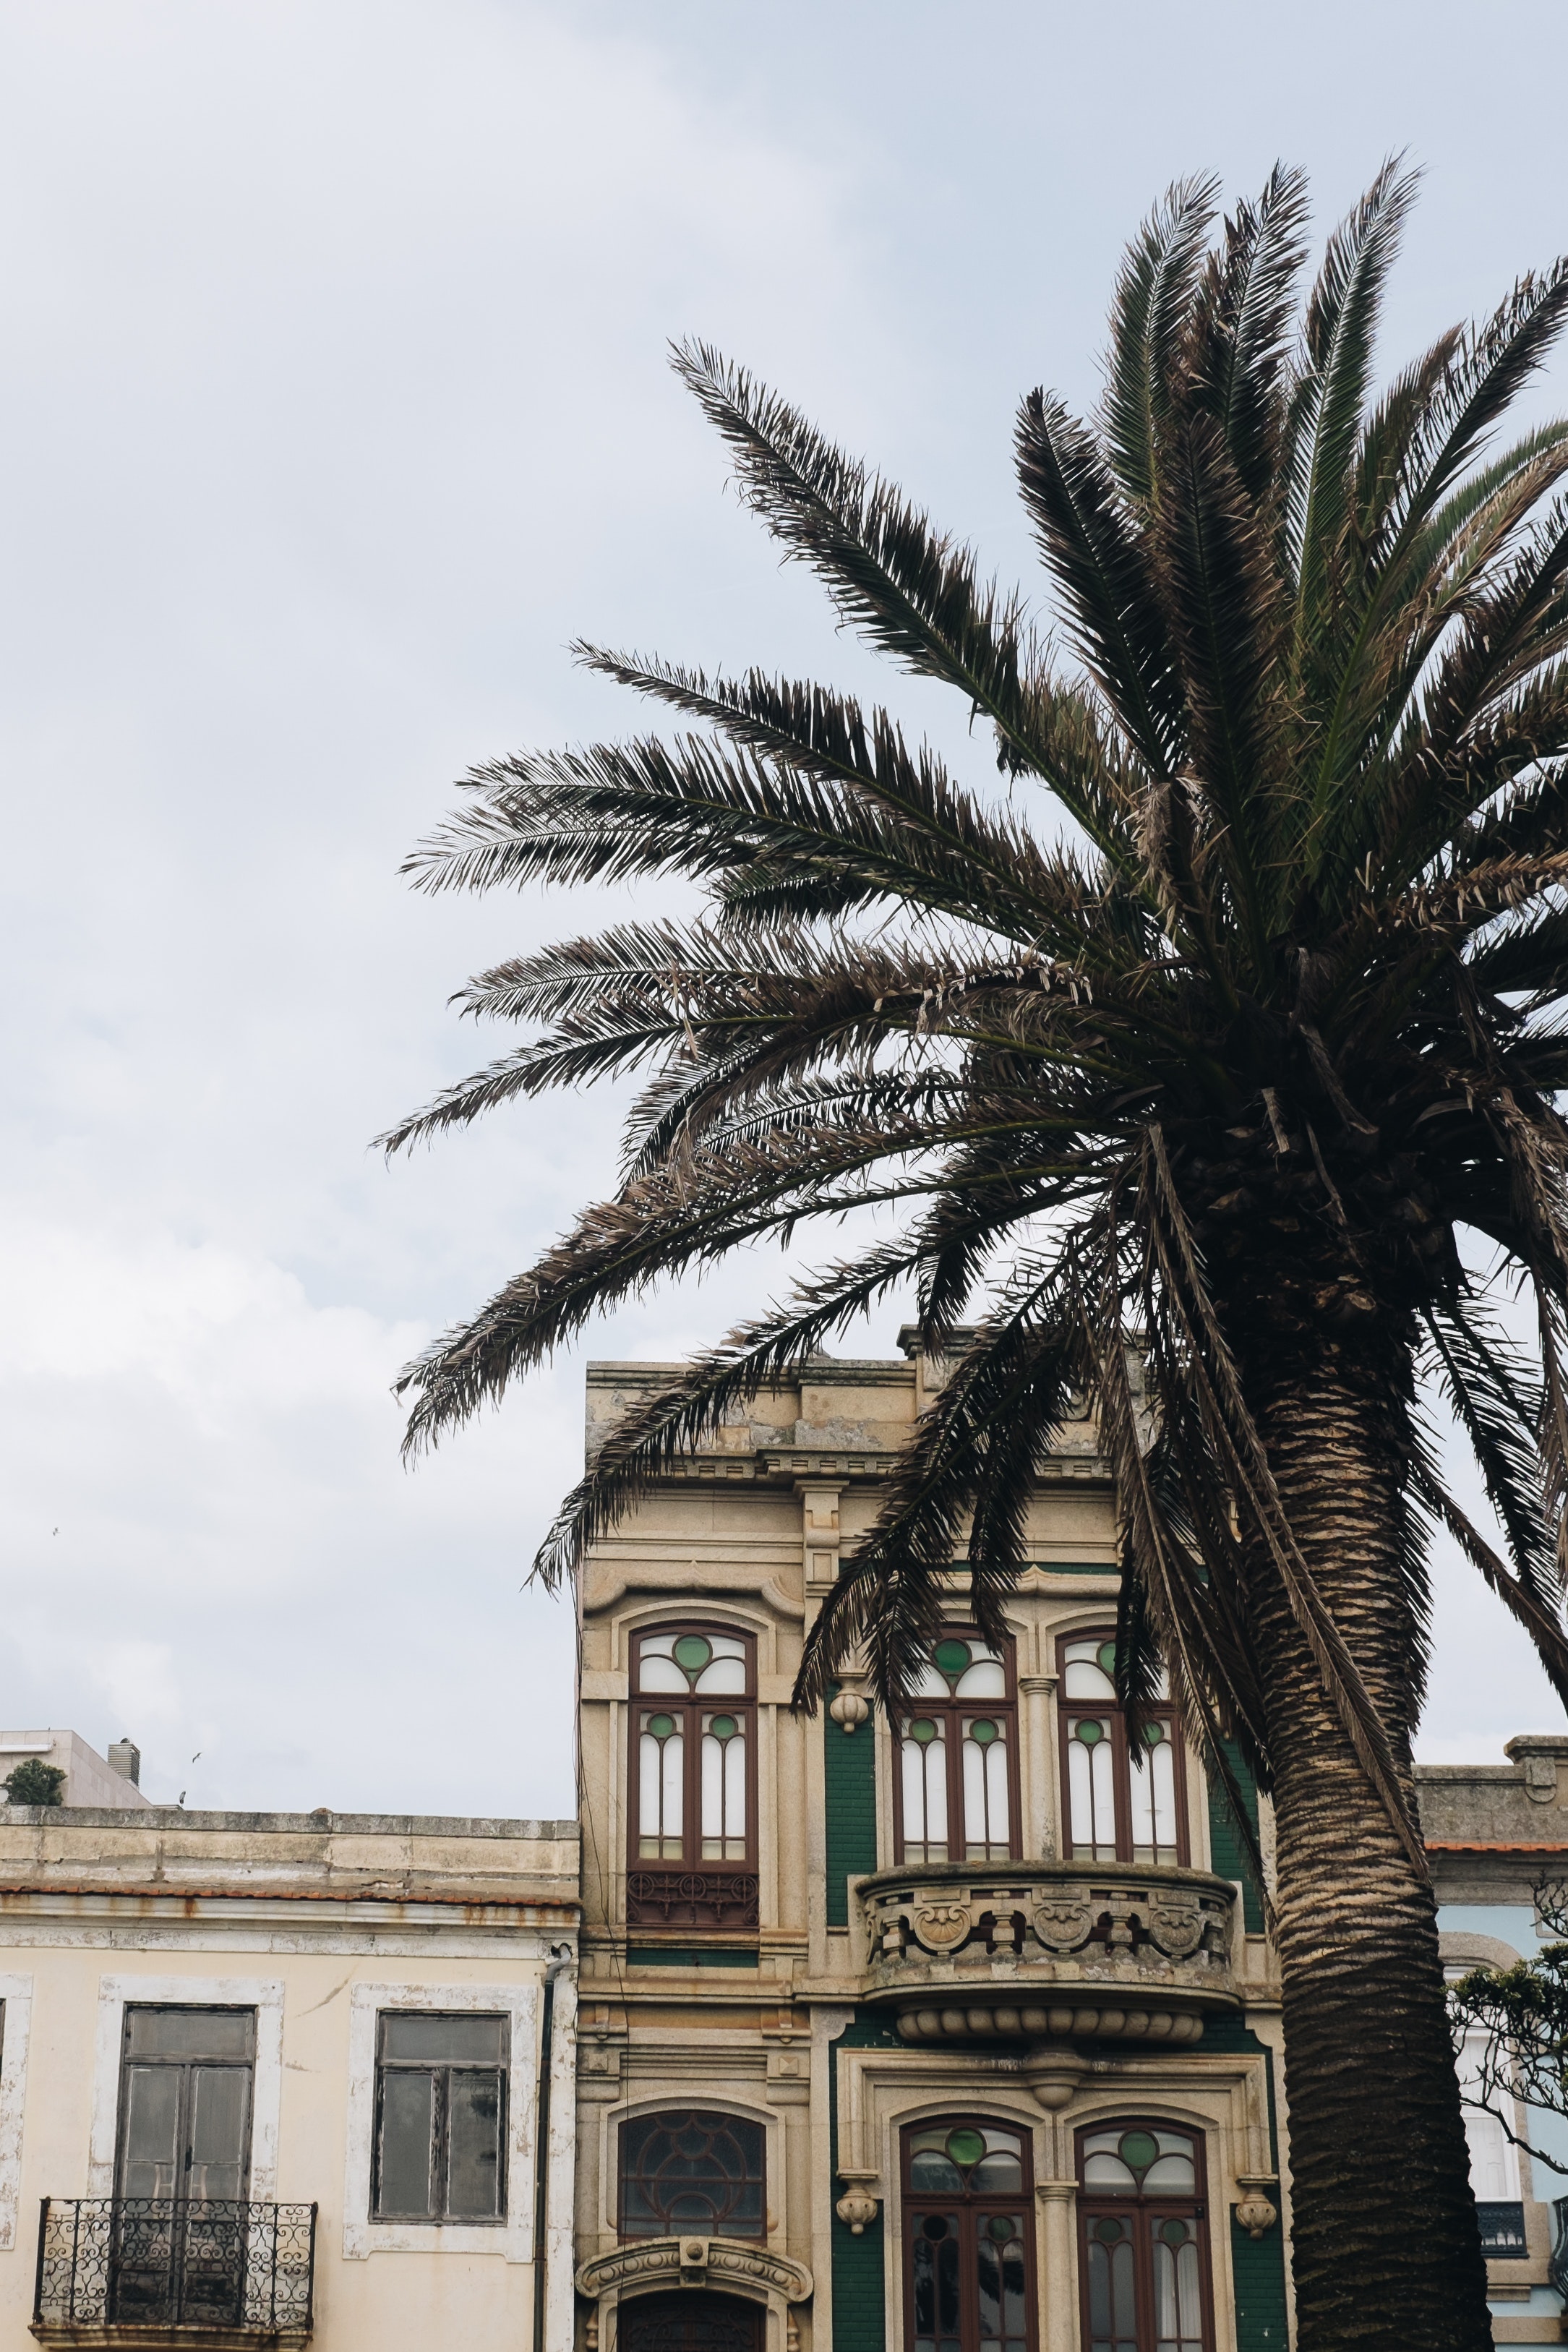
tree, palm tree, arecales, date palm, sky, woody plant, plant, architecture, town, urban area, neighbourhood, house, fruit, attalea speciosa, elaeis, building, facade, city, home, vacation, winter, tourism, residential area, street, apartment